Question: Please indicate a possible affordance area of the frisbee that can be used for catching.
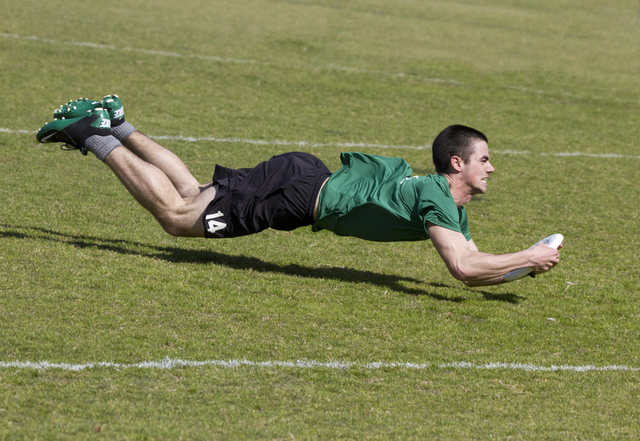
Answer: [495.5, 227.5, 569.5, 286.5]